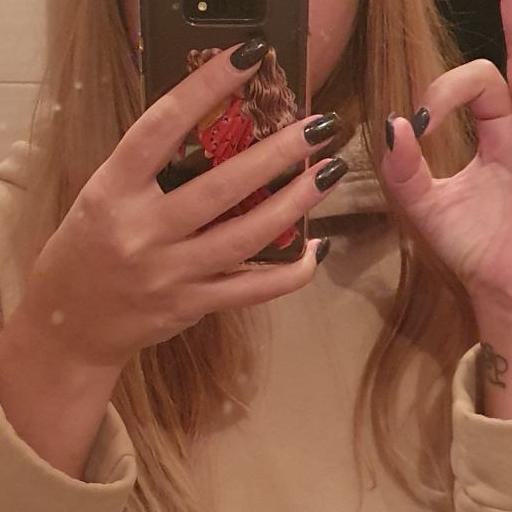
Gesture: no_gesture